Government Plaza station

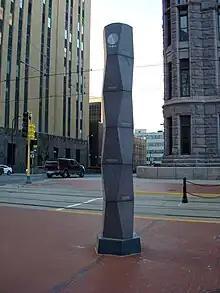
North column of "Local Connections: Minneapolis Views and Visions of Democracy".

The public art installation, "Local Connections: Minneapolis Views and Visions of Democracy", by Keith Christensen, features two granite columns roughly demarcating the boundary between the southbound platform and the plaza. The artwork also consists of eight printed images, two in each shelter, on two-sided panels of enameled glass. Images are either of different work gloves, solicited from community residents and workers, or aerial photography, historic and contemporary, of Minneapolis neighborhoods. The gloves allude to diverse population and democracy in work. Aerials contextualize how local activities fit into a larger scale. Phrases accompanying the columns and images pertain to community and civic engagement, and are translated into five languages common to Minneapolis: English, Spanish, Somali, Hmong, and Ojibwe.